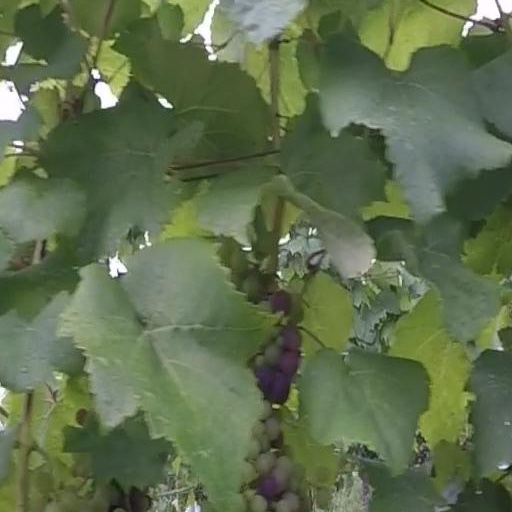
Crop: grape